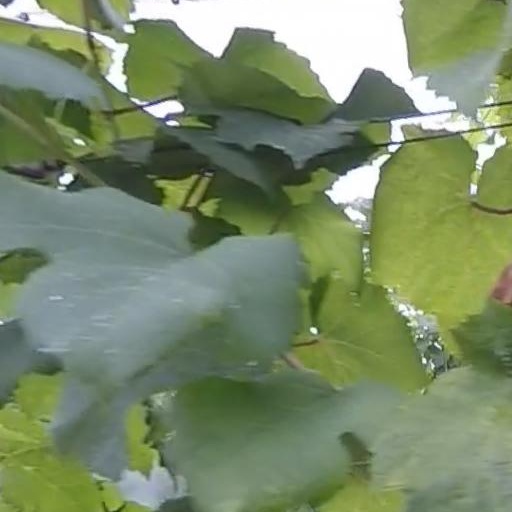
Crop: grape